Lydia Patterson Institute

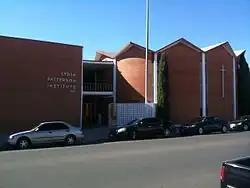

Lydia Patterson Institute is a Methodist Christian college-preparatory school located in El Paso, Texas, United States. Founded in 1913 it offers programs for Spanish-speaking children, primarily from Ciudad Juárez, Chihuahua to attend high school in the United States and attend a Methodist graduate university. All high school classes are taught in English, and the school is accredited by the Southern Association of Colleges and Schools.